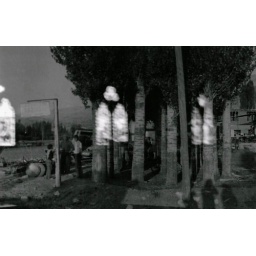
Let the light of the street life, reflect upon our souls through natures window